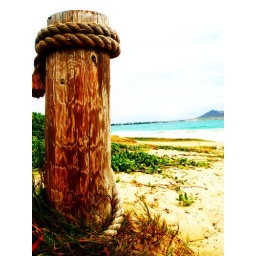
I liked how the pole looked and the beach in the back was a really good mix.